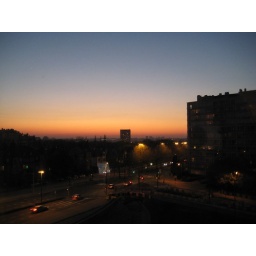
Taken from my window in the middle of ashcloud-induced airplane chaos.